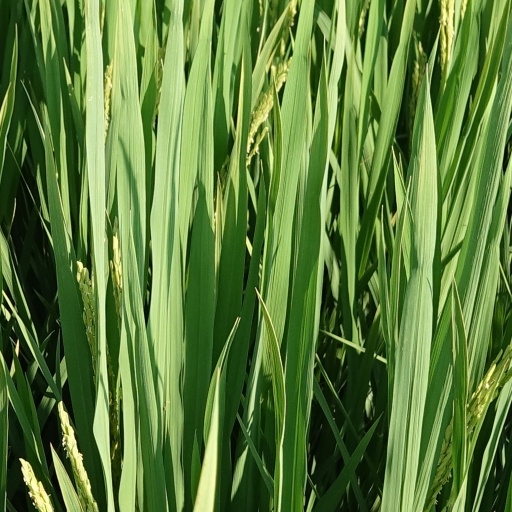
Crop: rice